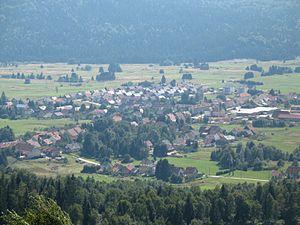
Ravna Gora est un village et une municipalité située dans le comitat de Primorje-Gorski Kotar, en Croatie. Au recensement de 2001, la municipalité comptait 2 724 habitants, dont 97,83 % de Croates et le village seul comptait 1 869 habitants.